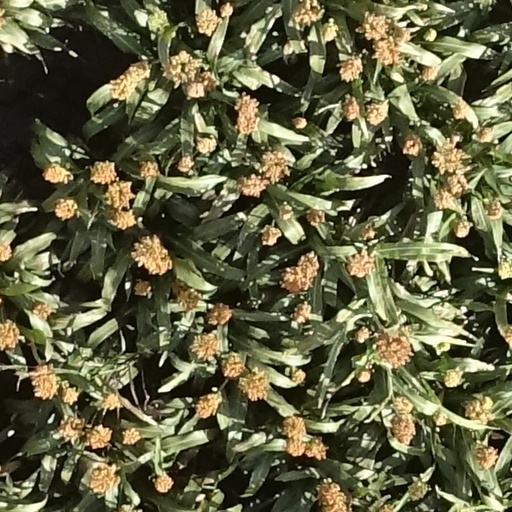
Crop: sorghum